2013 WTA Tour Championships

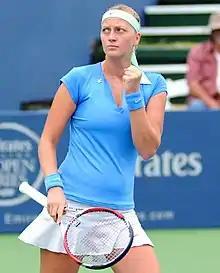
Petra Kvitová qualifies for the Year-End Championship for the third year in a row.

On 7 October, three more spots were filled by Petra Kvitová, Sara Errani, and Jelena Janković.